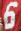
Number: 6